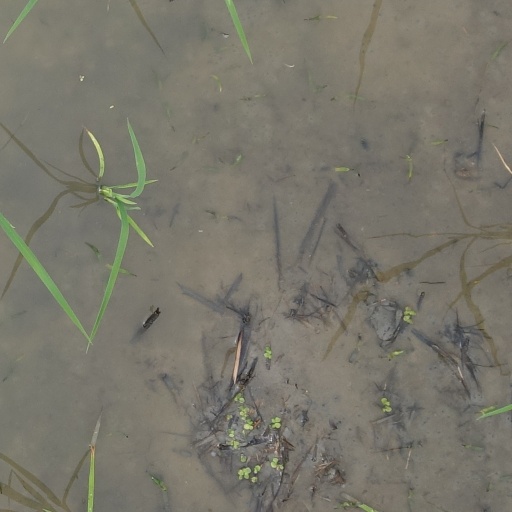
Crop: rice